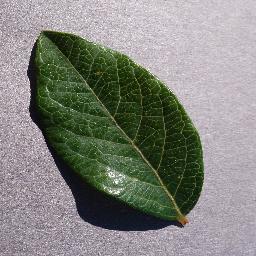
Label: Blueberry___healthy